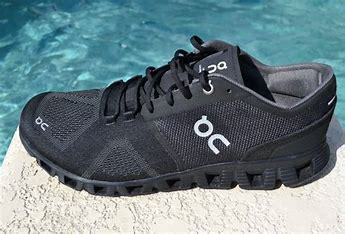
Brand: ON
Model: Cloud